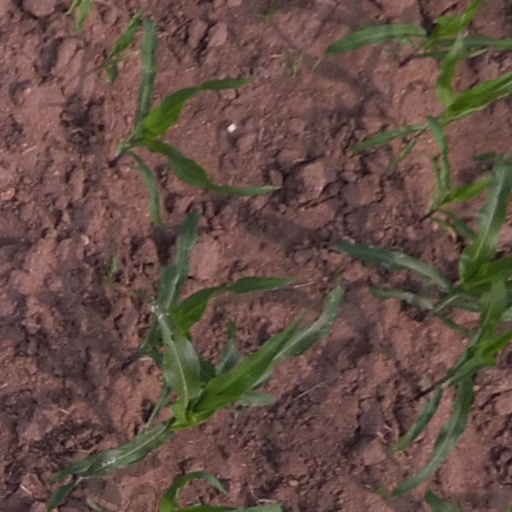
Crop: maize; corn